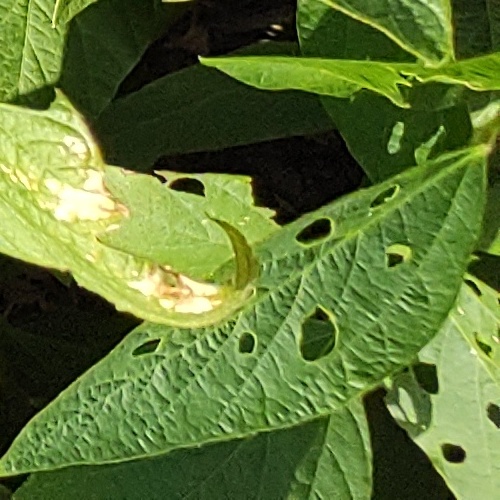
Label: Caterpillar